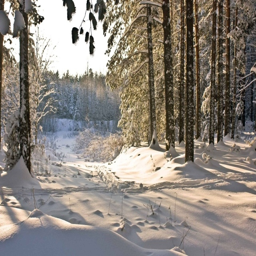
winter day in the forest